Ferrari 348

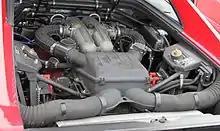
The 3.4L "Tipo F119" V8 engine

The 348, badged 348 TB for the coupé ("Trasversale Berlinetta") and 348 TS for the targa ("Trasversale Spider"), featured a naturally aspirated 3.4-litre version of the quad-cam, four-valve-per-cylinder V8 engine. As with its predecessors, the model number was derived from this configuration, with the first two digits being the displacement of the engine and the third being the number of cylinders. The engine, which had a power output of , was mounted longitudinally and coupled to a transverse manual gearbox. This marked the first street Ferrari application of the transverse gearbox design, originally developed for the Ferrari 312T F1 car. The "t" in the model tb and ts designations refers to the transverse position of the gearbox, which Ferrari sought to highlight for the model range, celebrating this technical lineage. This was the also the first time Ferrari featured a mid-engined, longitudinal V8 in one of its standard road cars, after the 288 GTO. Overall, 2,894 examples of the 348 TB and 4,228 of the 348 TS were produced.